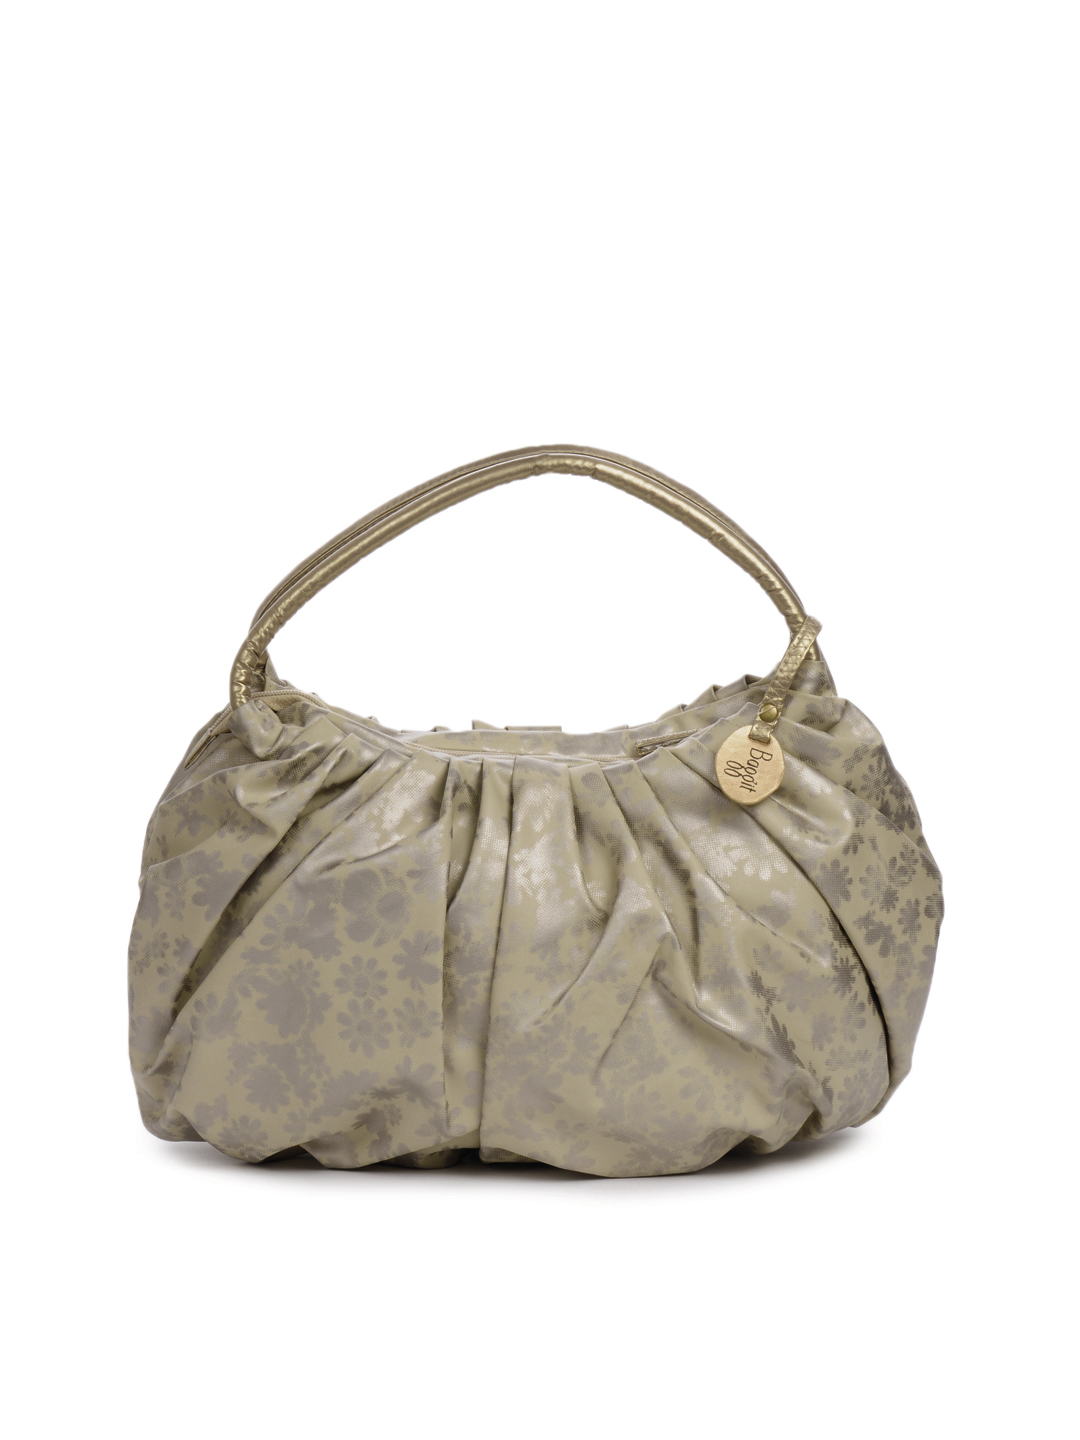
Baggit Women Debbie Sufiya Beige Handbag
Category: Accessories / Bags / Handbags
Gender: Women
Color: Beige
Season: Winter 2015
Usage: Casual